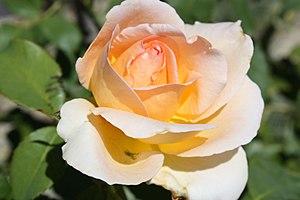
La pépinière Cant & Sons est une pépinière de roses située à Colchester en Angleterre qui est à l'origine de plusieurs cultivars de rosiers exceptionnels et toujours commercialisés. L'entreprise existe toujours sous le nom de « Cants of Colchester », mais ne fait plus d'obtentions de roses, préférant commercialiser les meilleures variétés présentes sur le marché.